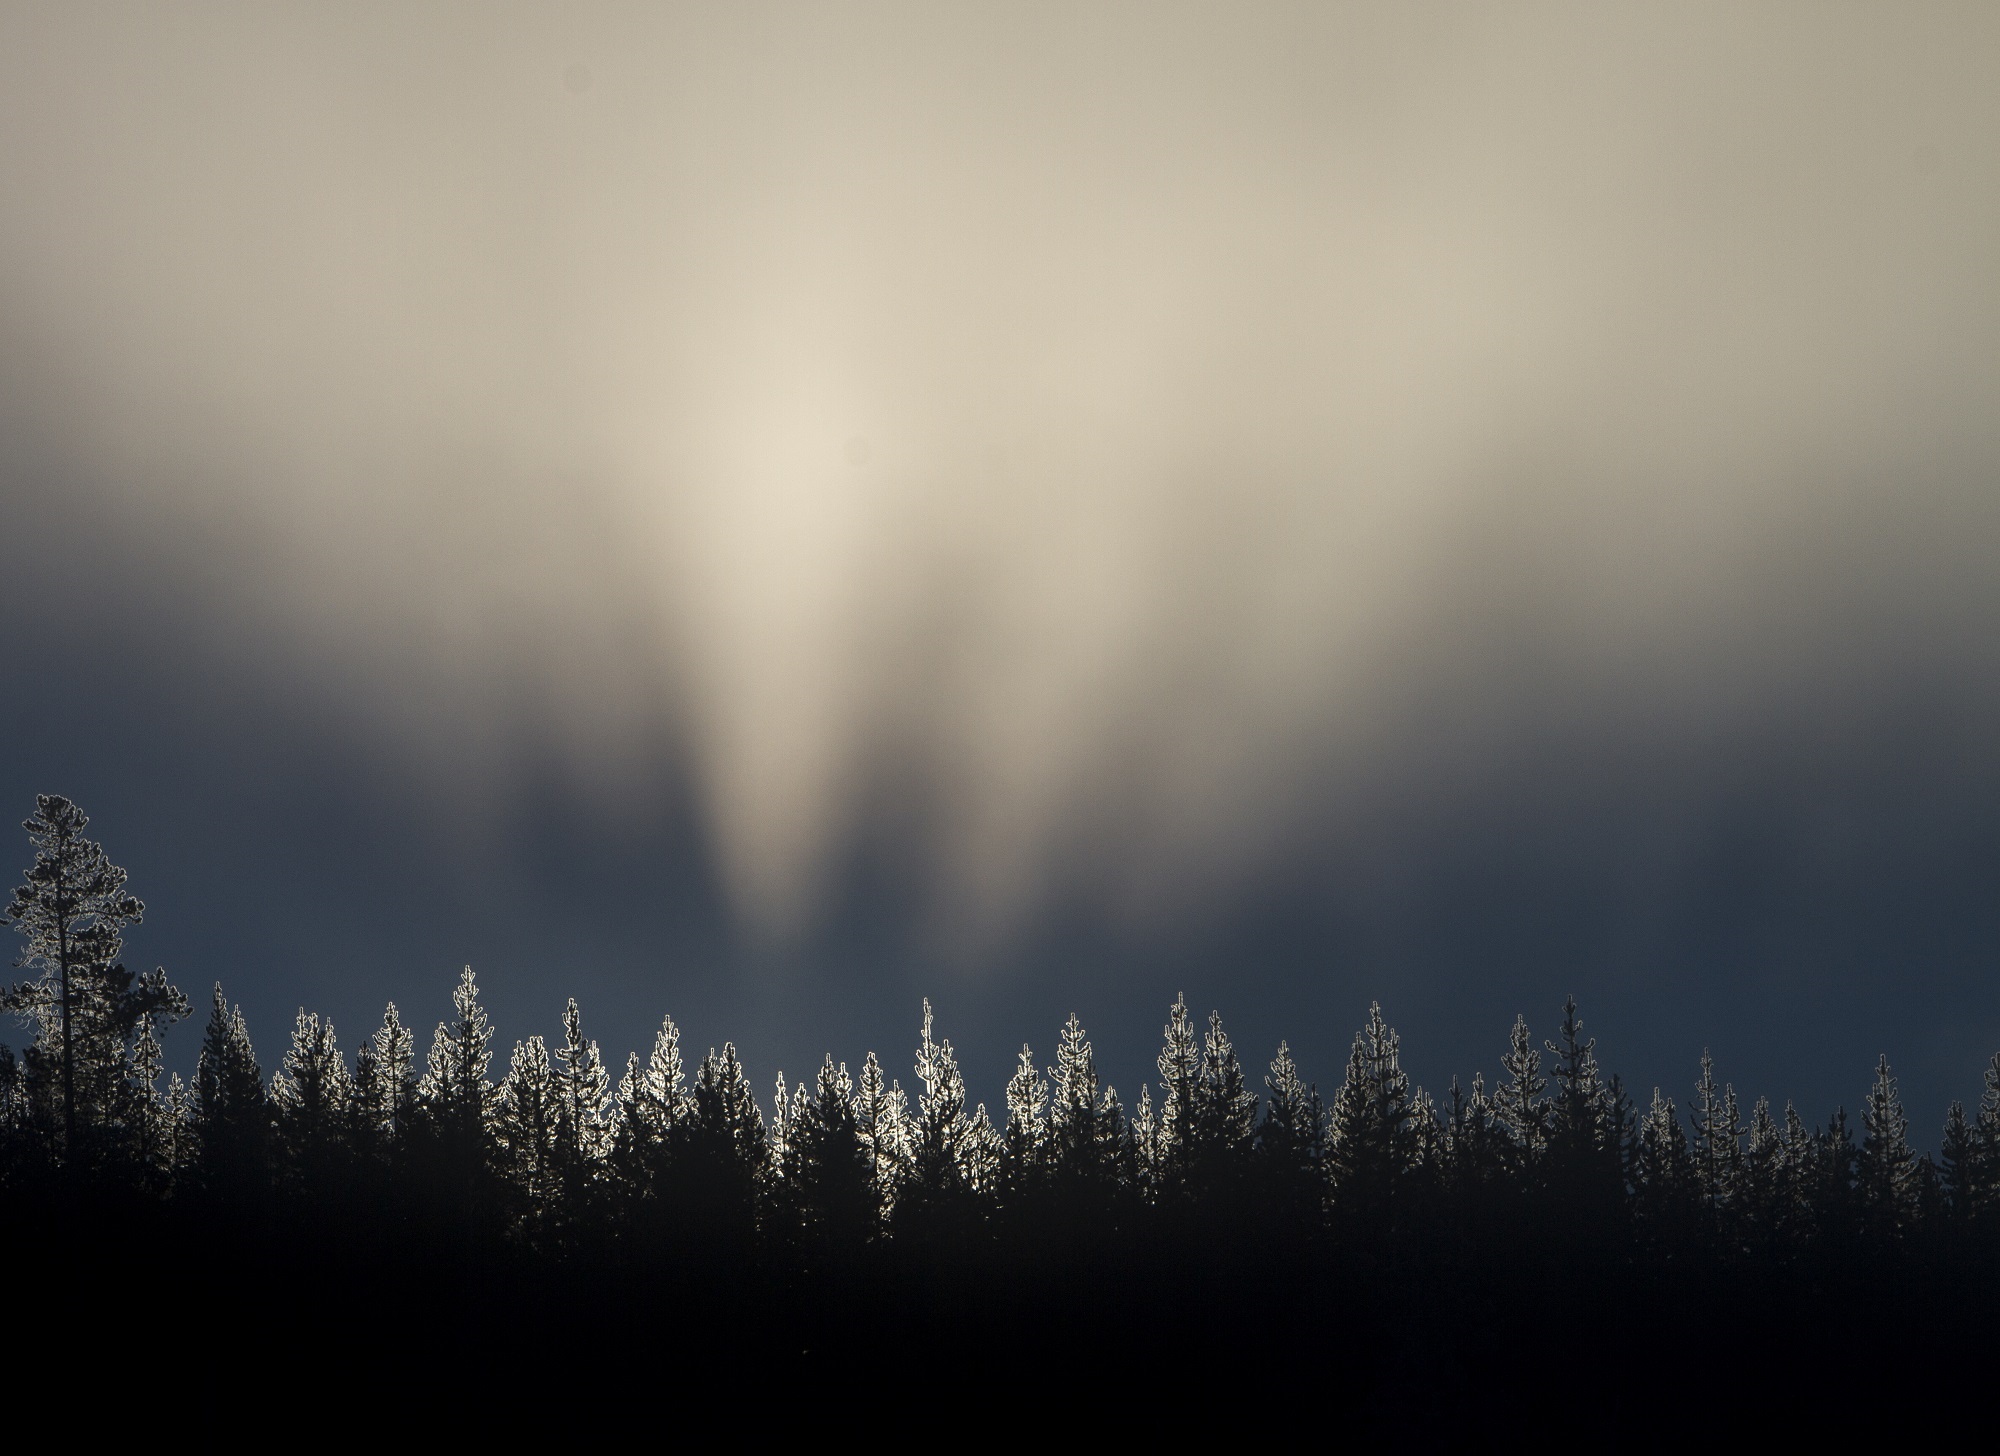
tree, nature, forest, horizon, branch, mountain, snow, light, cloud, sky, fog, sunrise, mist, night, sunlight, morning, dawn, atmosphere, dusk, evening, reflection, scenic, weather, usa, darkness, trees, wyoming, yellowstone national park, lodgepole pines, meteorological phenomenon, atmospheric phenomenon, atmosphere of earth